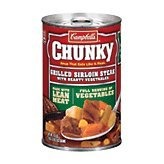
Item Name: Campbell's Chunky Grilled Sirloin Steak with Hearty Vegetables Soup 18.8 oz
Bullet Point: Soup that eats like a meal
Product Description: Campbell's Chunky Grilled Sirloin Steak with Hearty Vegetables Soup 18.8 oz
Value: 18.8
Unit: Fl Oz

Price: 4.295